Hamm, North Rhine-Westphalia

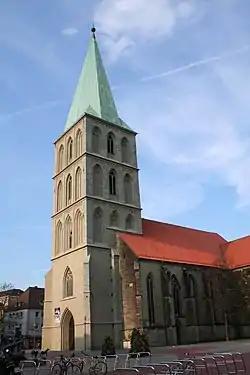
Pauluskirche former St.Georg, main church of Hamm

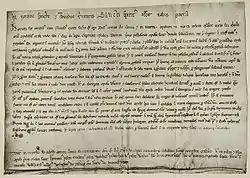
"Gründungsprivileg" Town rights of Hamm

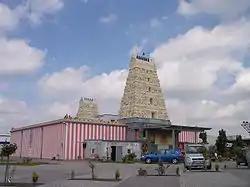
Sri Kamadchi Ampal Temple Hamm

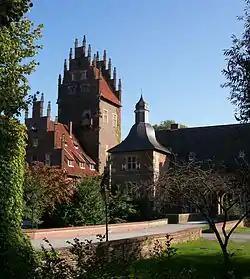
Schloss Heessen

Until 1833 any population is an approximation, in later times the population was counted or updated by the local government or other institutions of the government.